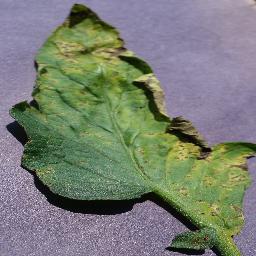
Label: Tomato___Septoria_leaf_spot